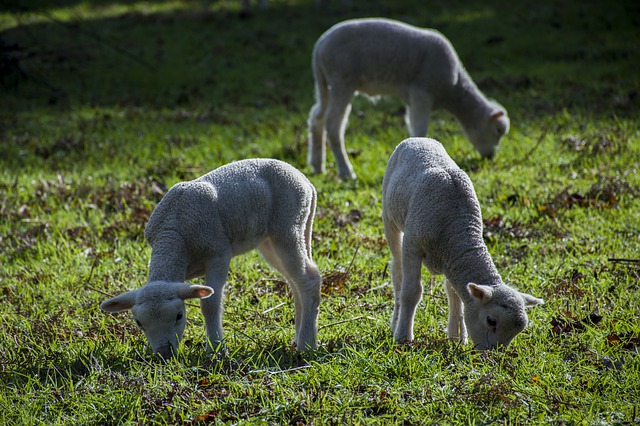
Label: pecora